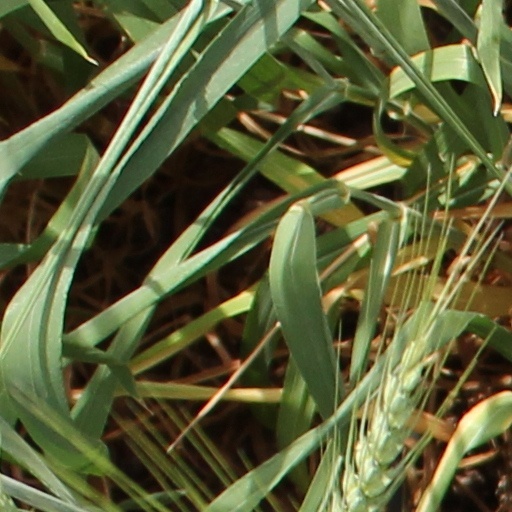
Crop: wheat